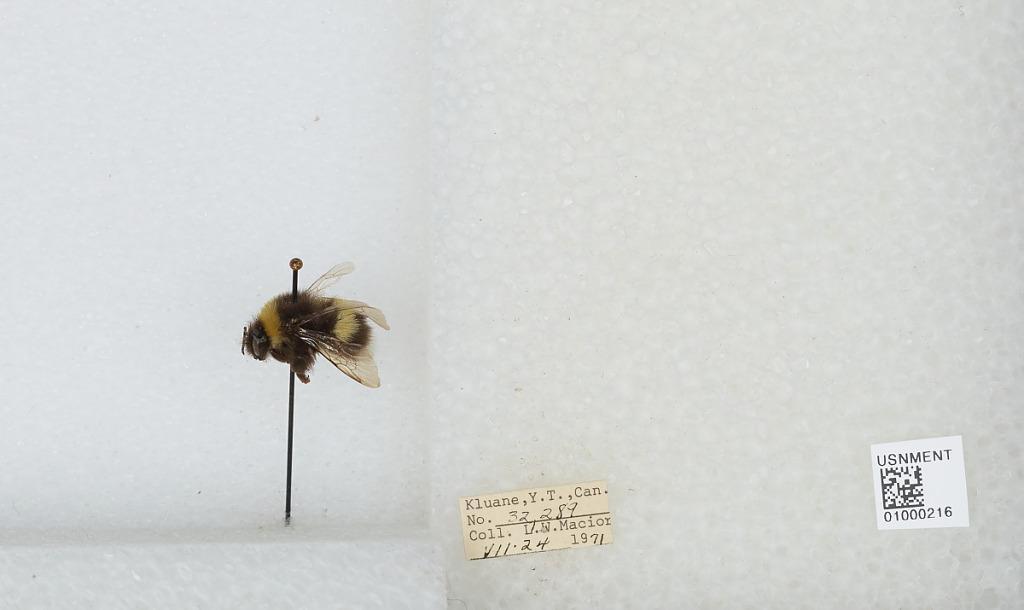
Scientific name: Bombus (Bombus) lucorum (Linnaeus)
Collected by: L. Macior
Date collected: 1971-7-24
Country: Canada
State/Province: Yukon Territory
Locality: Kluane
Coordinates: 60.75, -139.5